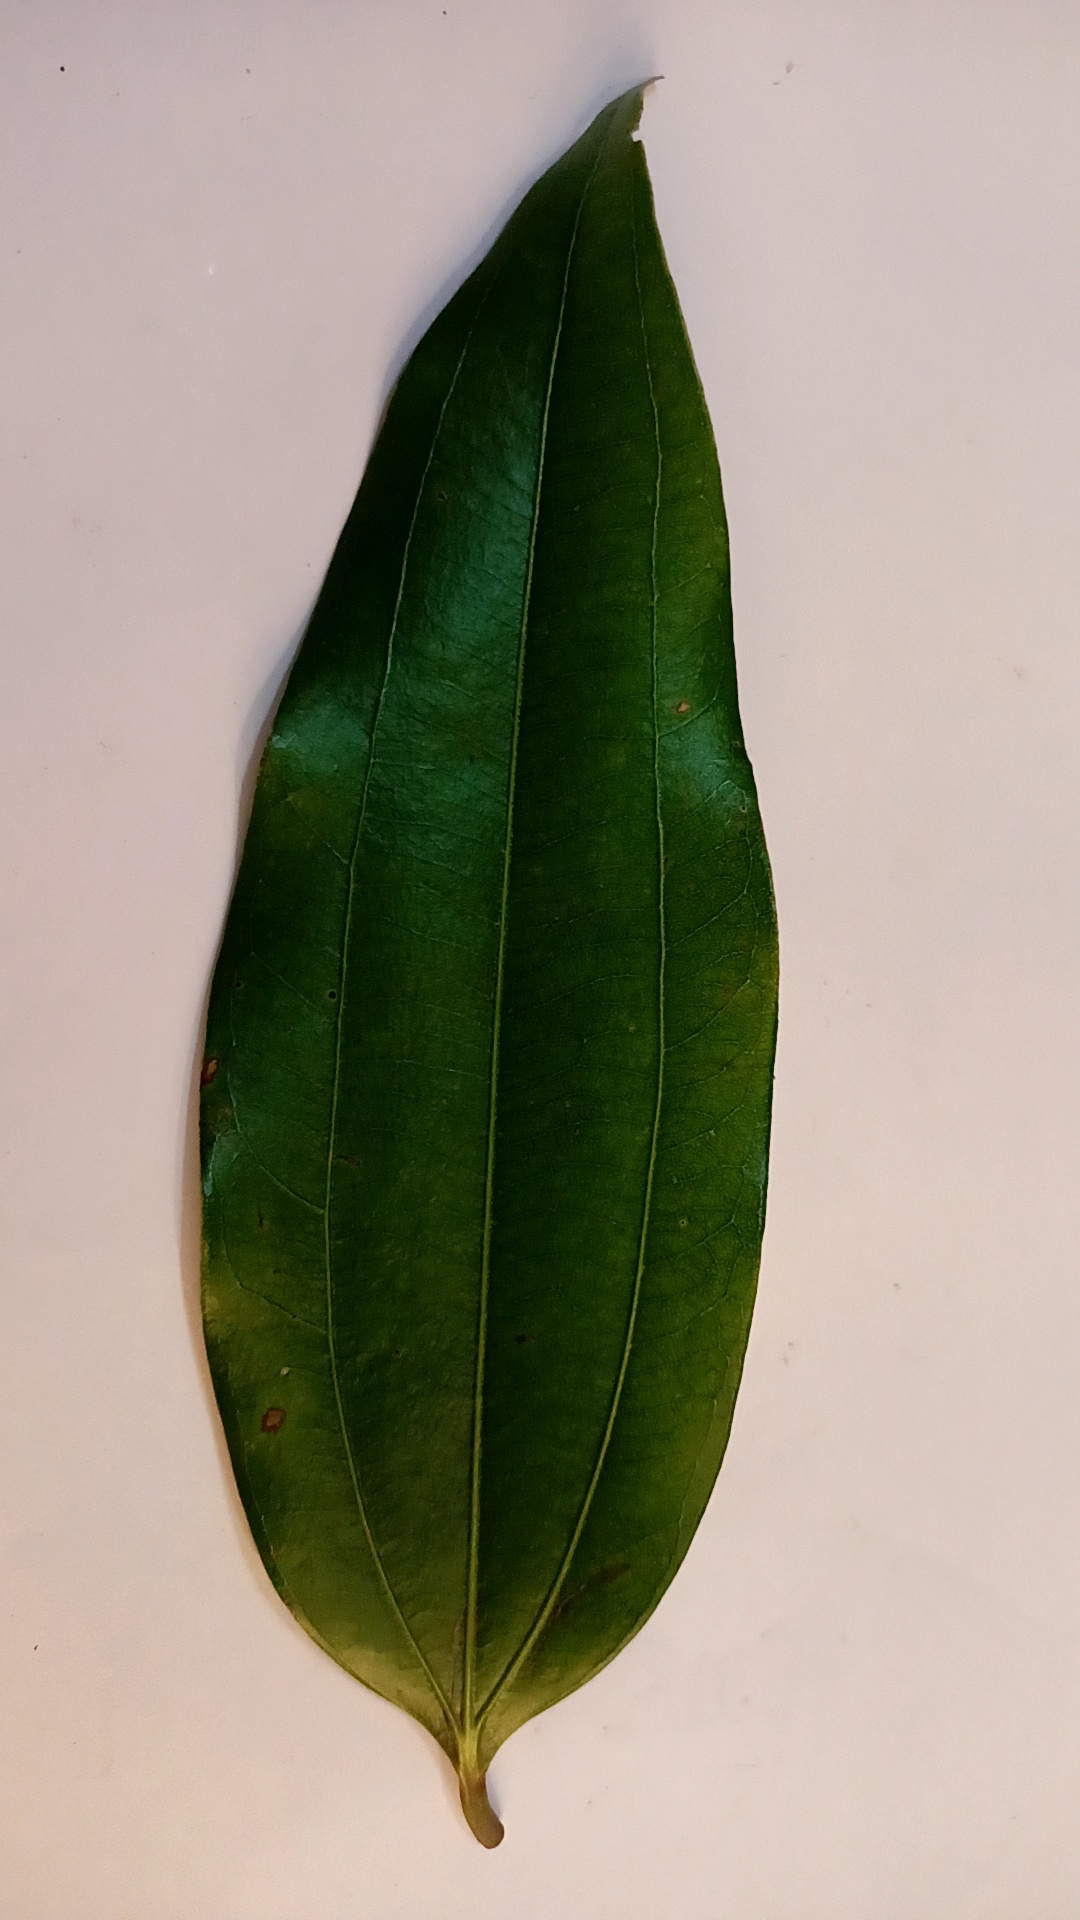
Label: Disease